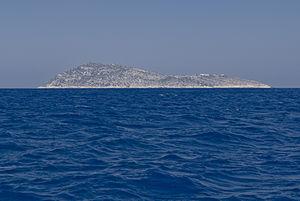
Strongyli Megistis, aussi appelée Strongyli ou Ypsili, est une île de Grèce de 0,9 km² de superficie, baignée par la mer Méditerranée orientale et située à neuf kilomètres de l'île de Kastellórizo.